Seabrook–Wilson House

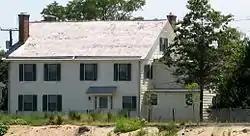

The Seabrook–Wilson House (also known as the Whitlock–Seabrook–Wilson Home and nicknamed the Spy House) is located at 119 Port Monmouth Road in the Port Monmouth section of Middletown Township in Monmouth County, New Jersey, United States. The house was added to the National Register of Historic Places on October 29, 1974, for its significance in social history and transportation.